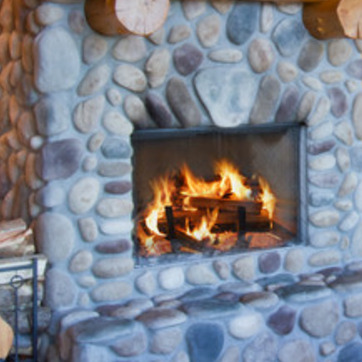
Material: other